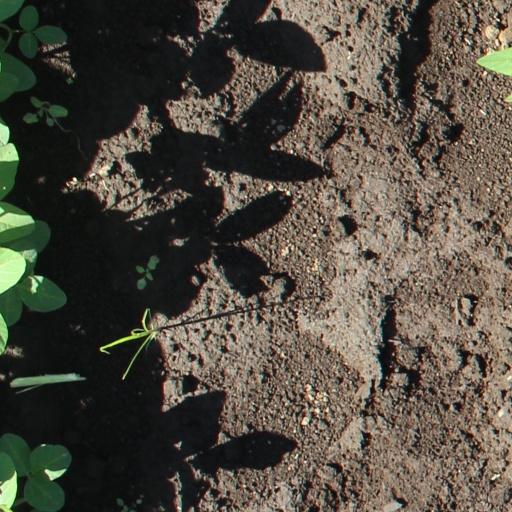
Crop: soybean